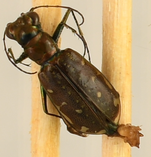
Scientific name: Cicindela punctulata
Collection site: Moab NEON (MOAB), plot MOAB_001